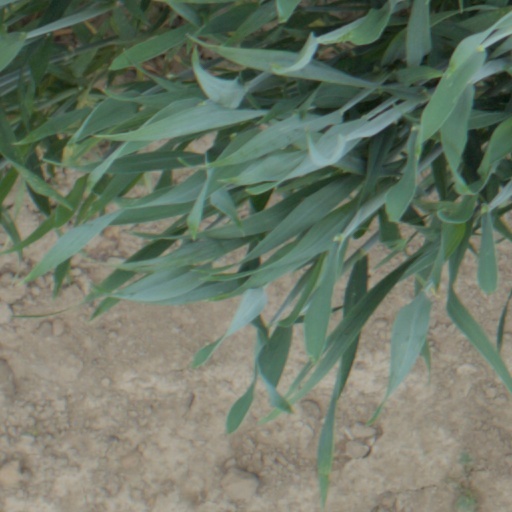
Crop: wheat